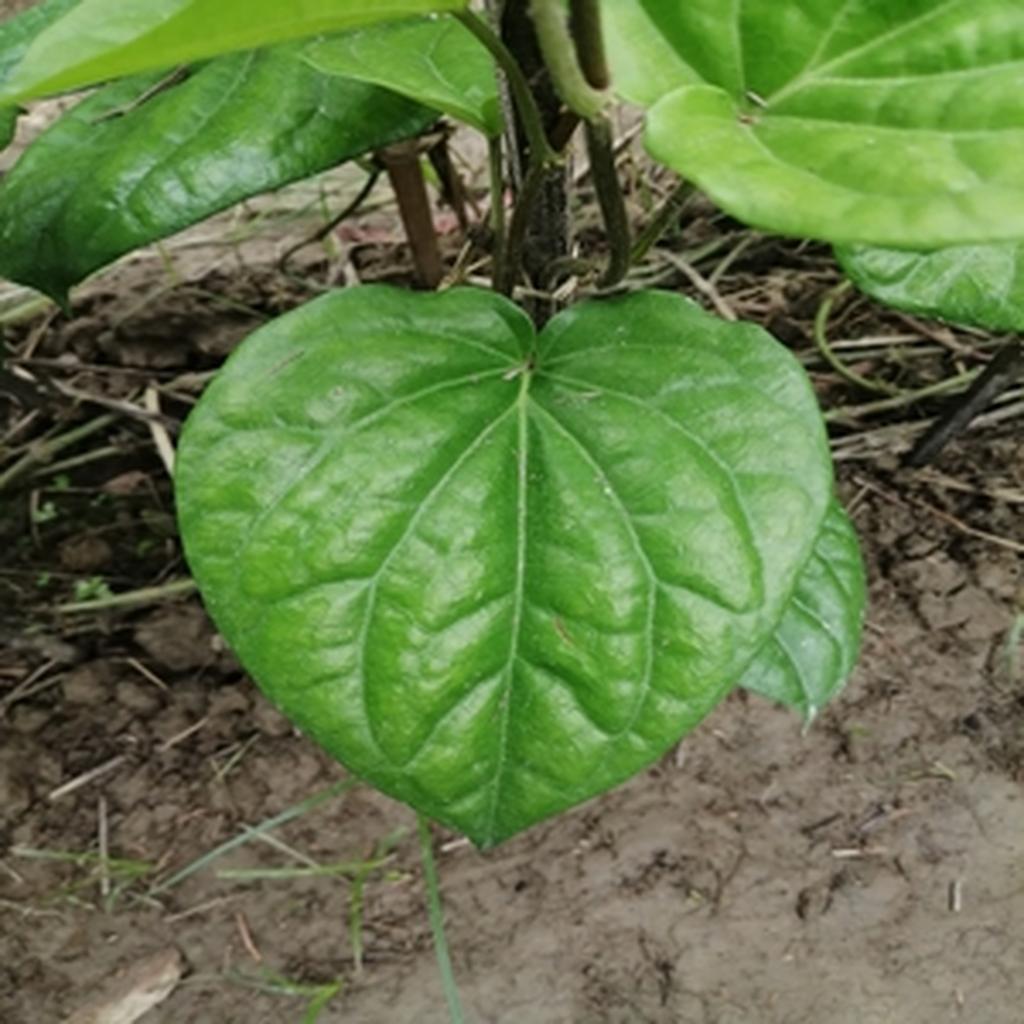
Label: Healthy_Leaf